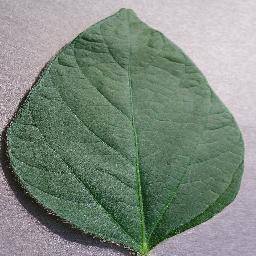
Label: Soybean___healthy